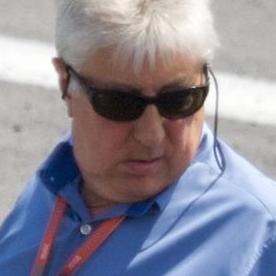
Age: 59